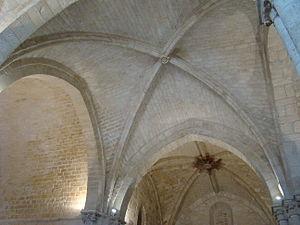
Sardón de Duero est une commune de la province de Valladolid dans la communauté autonome de Castille-et-León en Espagne.